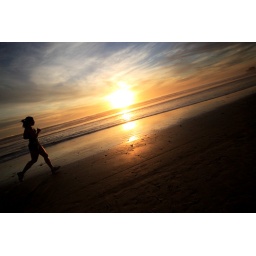
A girl running down the beach in Oceanside